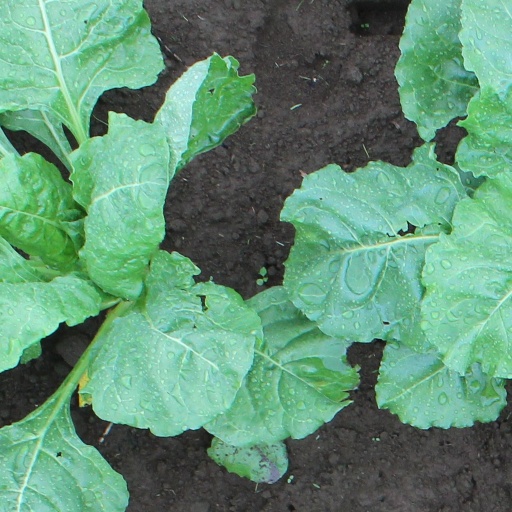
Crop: sugar beet